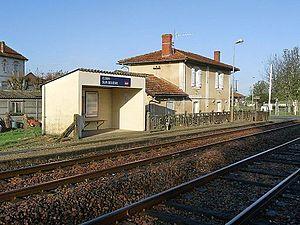
Gare de Clion, Charente-Maritime, France
Clion est une commune du Sud-Ouest de la France située dans le département de la Charente-Maritime.
La gare de Clion-sur-Seugne est une gare ferroviaire française de la ligne de Chartres à Bordeaux-Saint-Jean, située sur le territoire de la commune de Clion, dans le département de la Charente-Maritime, en région Nouvelle-Aquitaine.